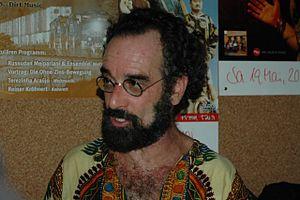
Bob Brozman est un guitariste et chanteur américain aussi à l'aise dans le blues, le folk, le jazz, et divers langages des musiques du monde.